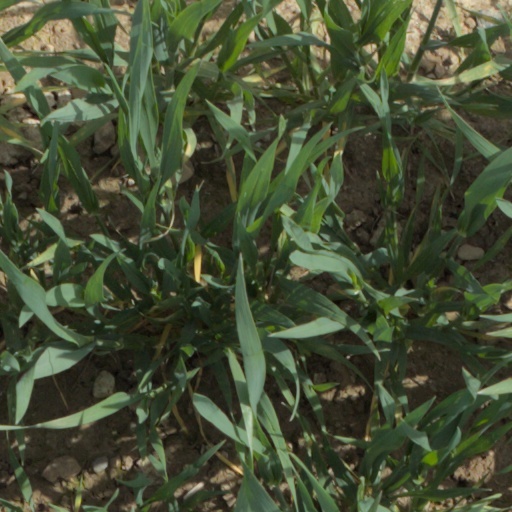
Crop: wheat